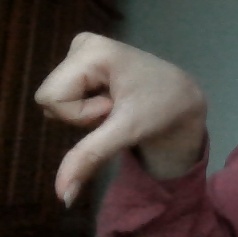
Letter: waw